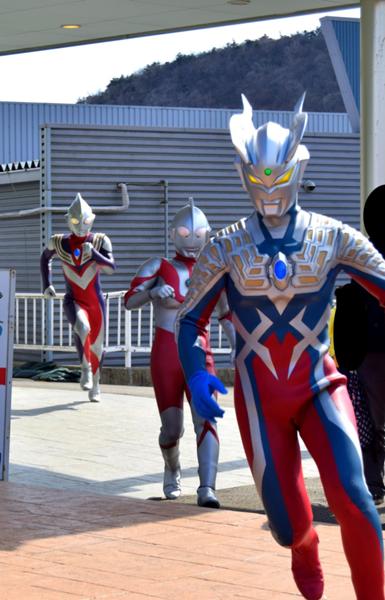
回答: 今日未明、福男の裏祭、来年の主人公男が開催されました